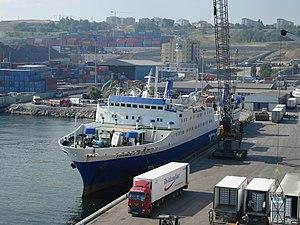
Le Monte Rotondo est un roulier construit de 1971 à 1973 par les Ateliers et Chantier de La Rochelle - Pallice pour la Compagnie générale transméditerranéenne. Mis en service en janvier 1973, il sera transféré à la Société nationale maritime Corse-Méditerranée en 1976. En 2002 il est vendu à un armateur turc ; il rejoint Istanbul où il est rebaptisé Lale Ünaldi. Il a depuis été repris par un autre armateur turc et navigue actuellement sous le nom de Tramola 1.